Wigomat

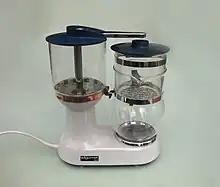
Wigomat 100, the slightly redesigned version of 1958

The Wigomat was one of the world's first electrical drip coffee makers and patented in 1954 in Germany. It was named after the manufacturer Gottlob Widmann "Wi-go-mat", although some early machines were delivered as "FK-1" (for filter coffee machine).